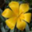
Label: tulip